Rohrbach, Switzerland

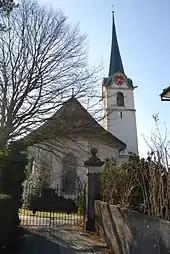
Reformed church of Rohrbach

From the , 84 or 6.2% were Roman Catholic, while 1,138 or 83.4% belonged to the Swiss Reformed Church. Of the rest of the population, there were 61 individuals (or about 4.47% of the population) who belonged to another Christian church. There were 13 (or about 0.95% of the population) who were Islamic. There were 26 individuals who were Hindu. 51 (or about 3.74% of the population) belonged to no church, are agnostic or atheist, and 21 individuals (or about 1.54% of the population) did not answer the question.